Gary R. Cunningham

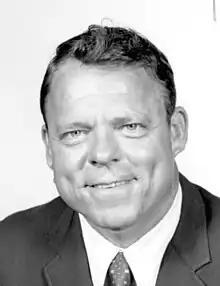
Cunningham in 1972

Gary R. Cunningham (1932/1933 – January 14, 2008) was an American politician. He served as a Democratic member for the 30th district of the Florida House of Representatives.